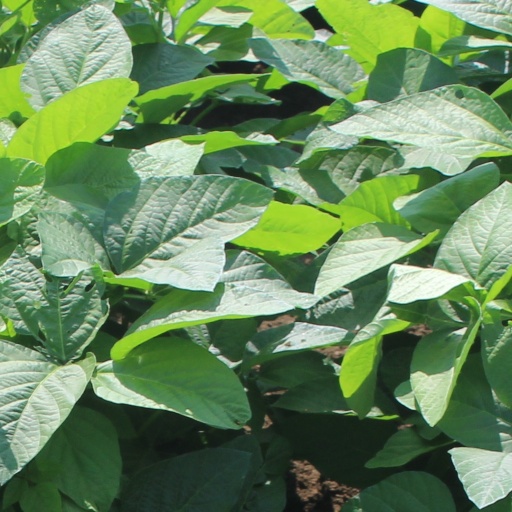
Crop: soybean